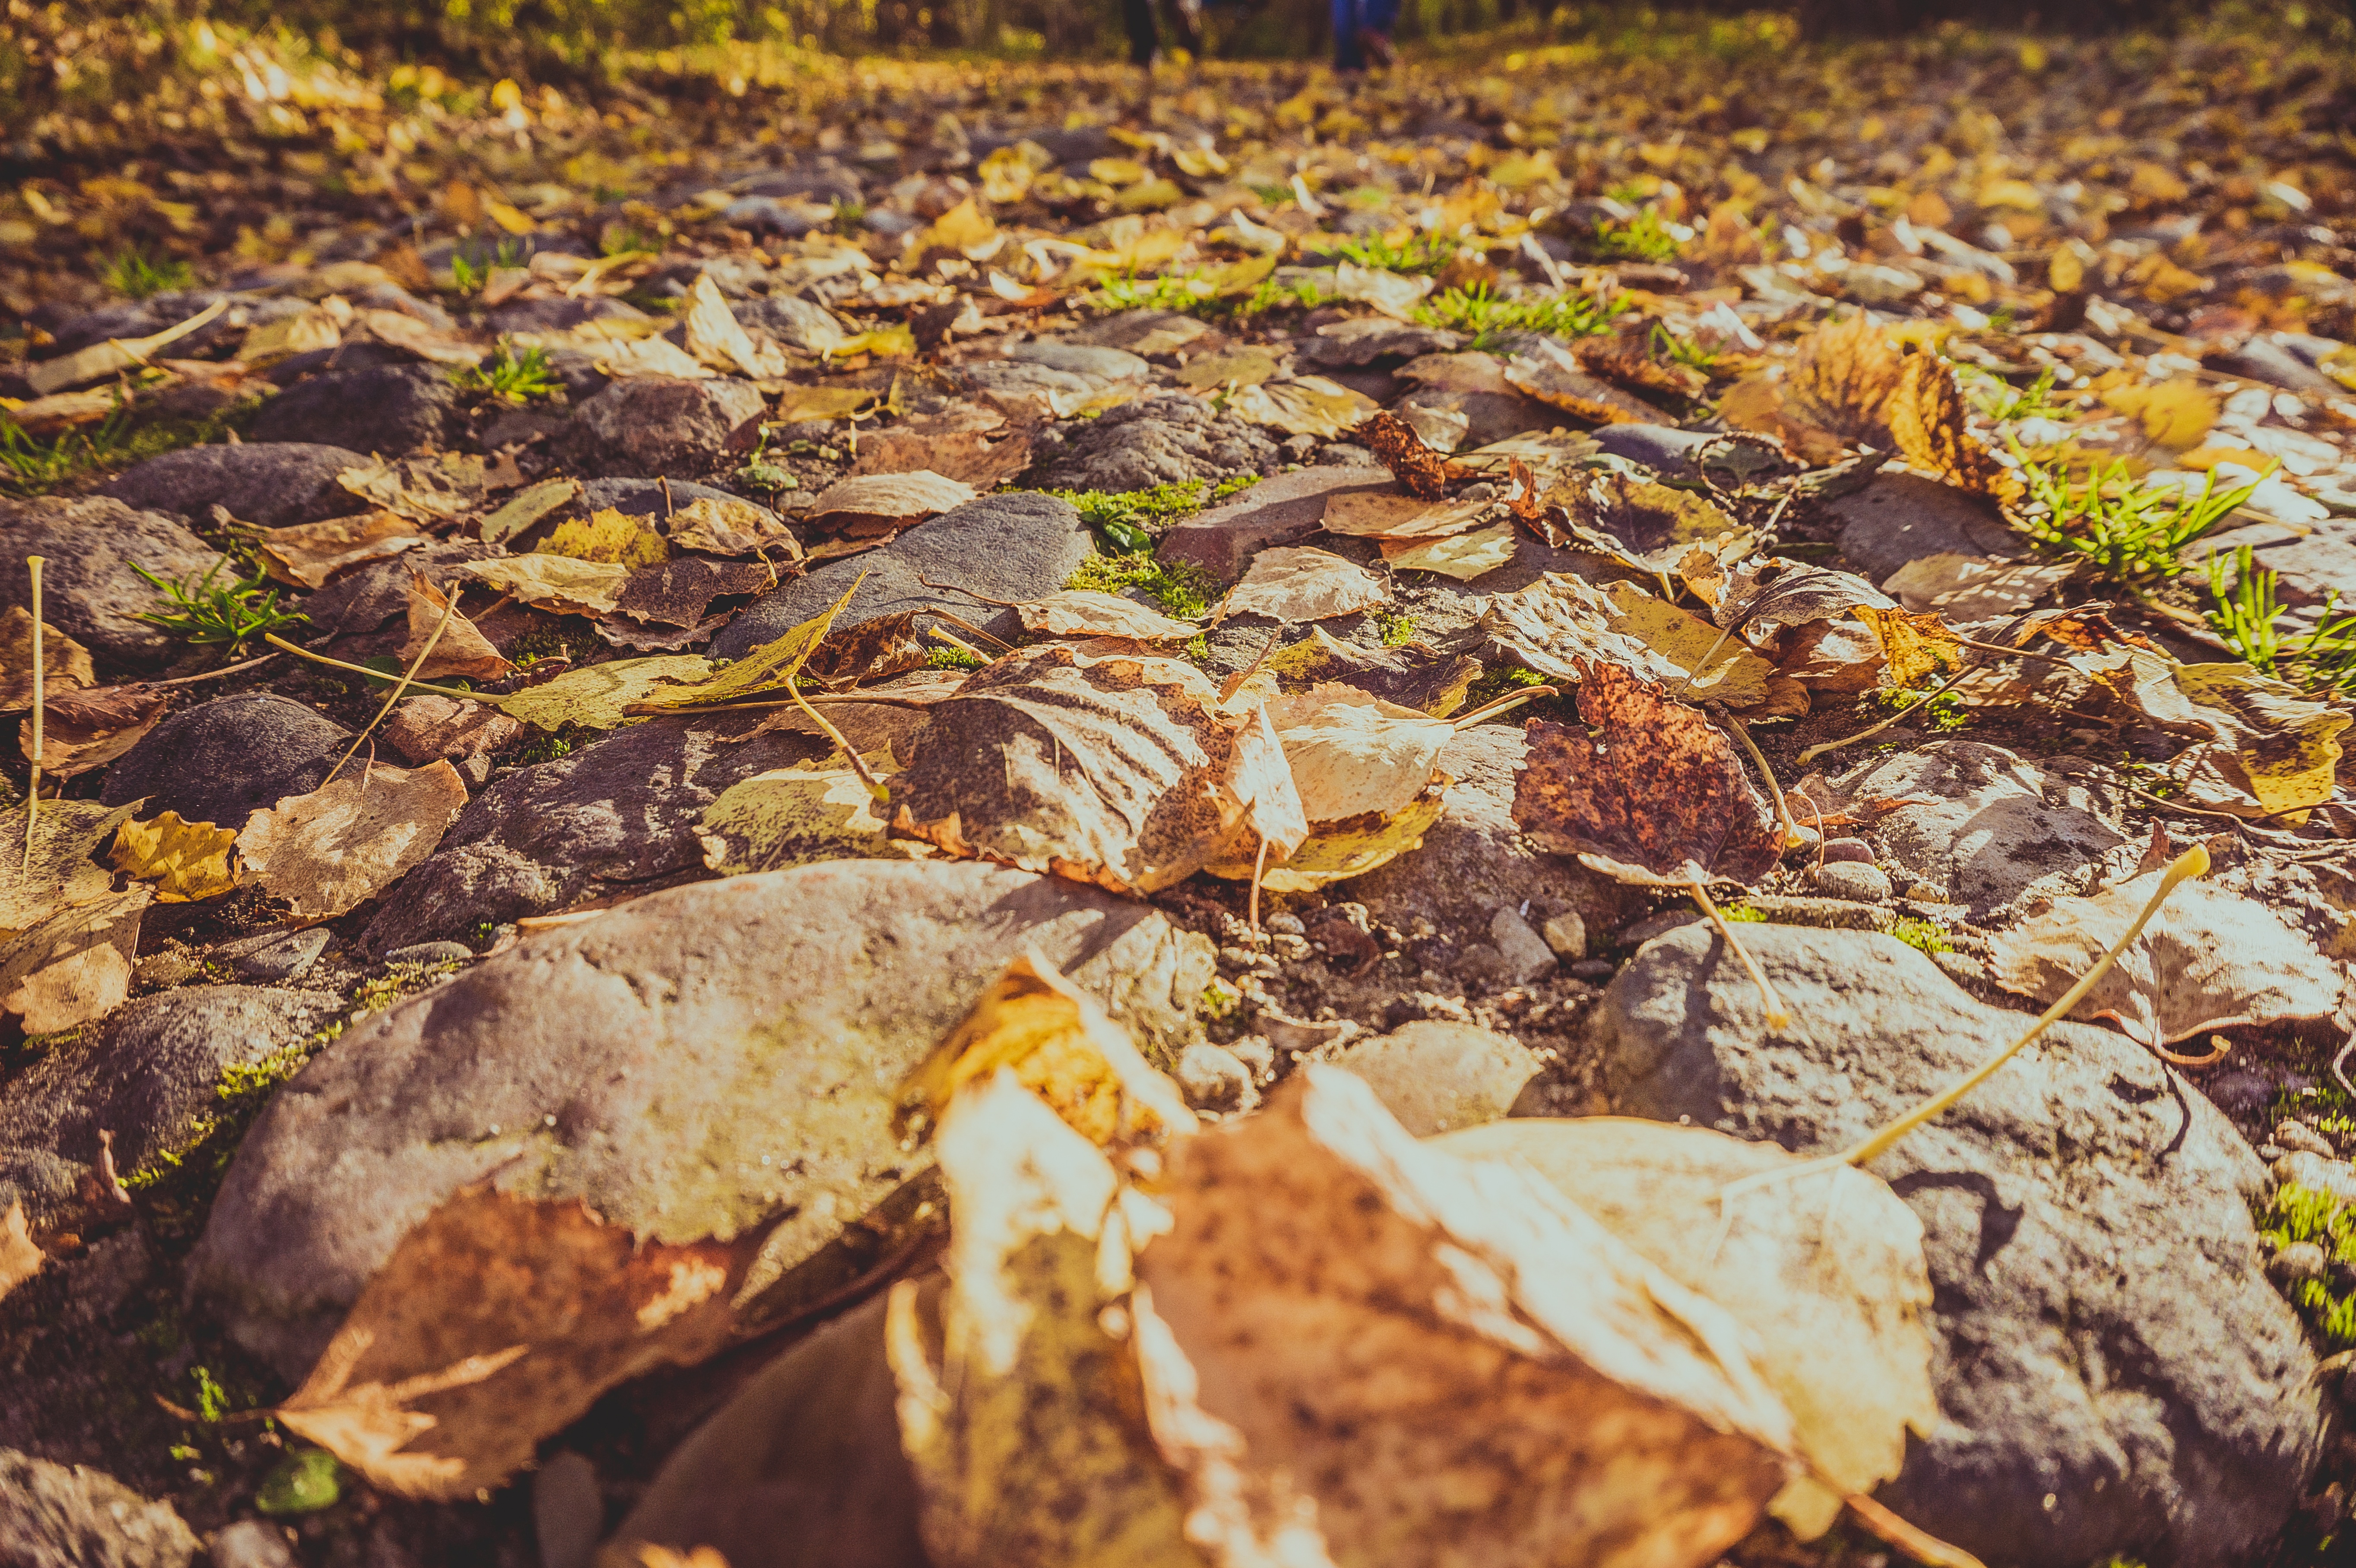
tree, nature, rock, plant, road, leaf, flower, autumn, park, soil, yellow, season, maple, sheet, leaves, september, geology, fall colors, autumn leaf, yellow leaves, golden autumn, autumn nature